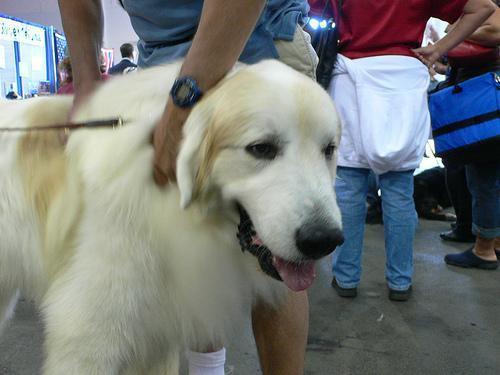
Great_Pyrenees